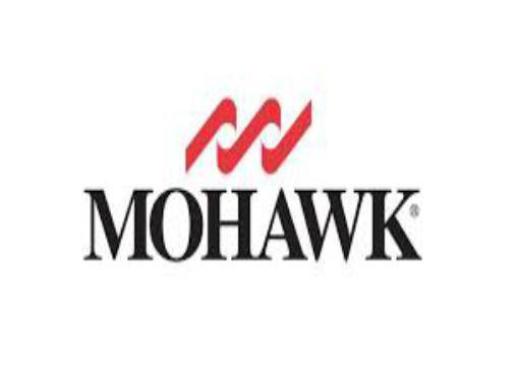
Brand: mohawk-1
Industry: Leisure